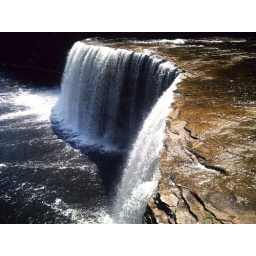
The water looks yellow from all the minerals in the rocks.